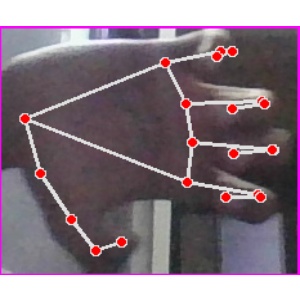
अक्षर: त